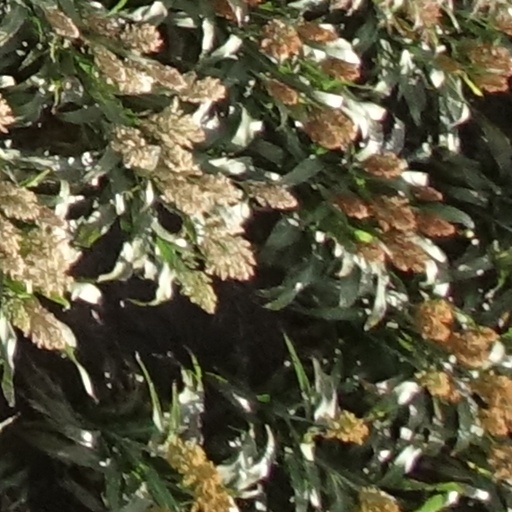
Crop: sorghum